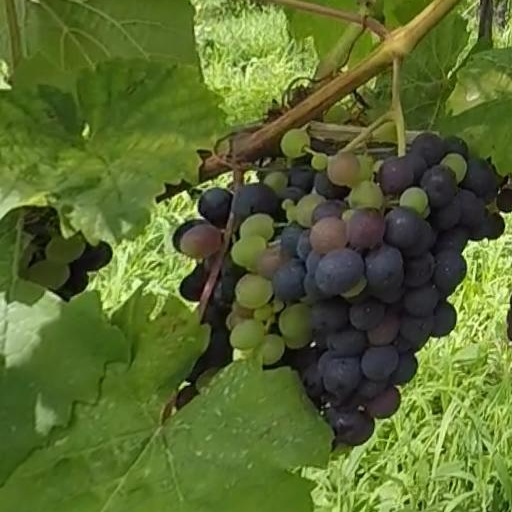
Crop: grape